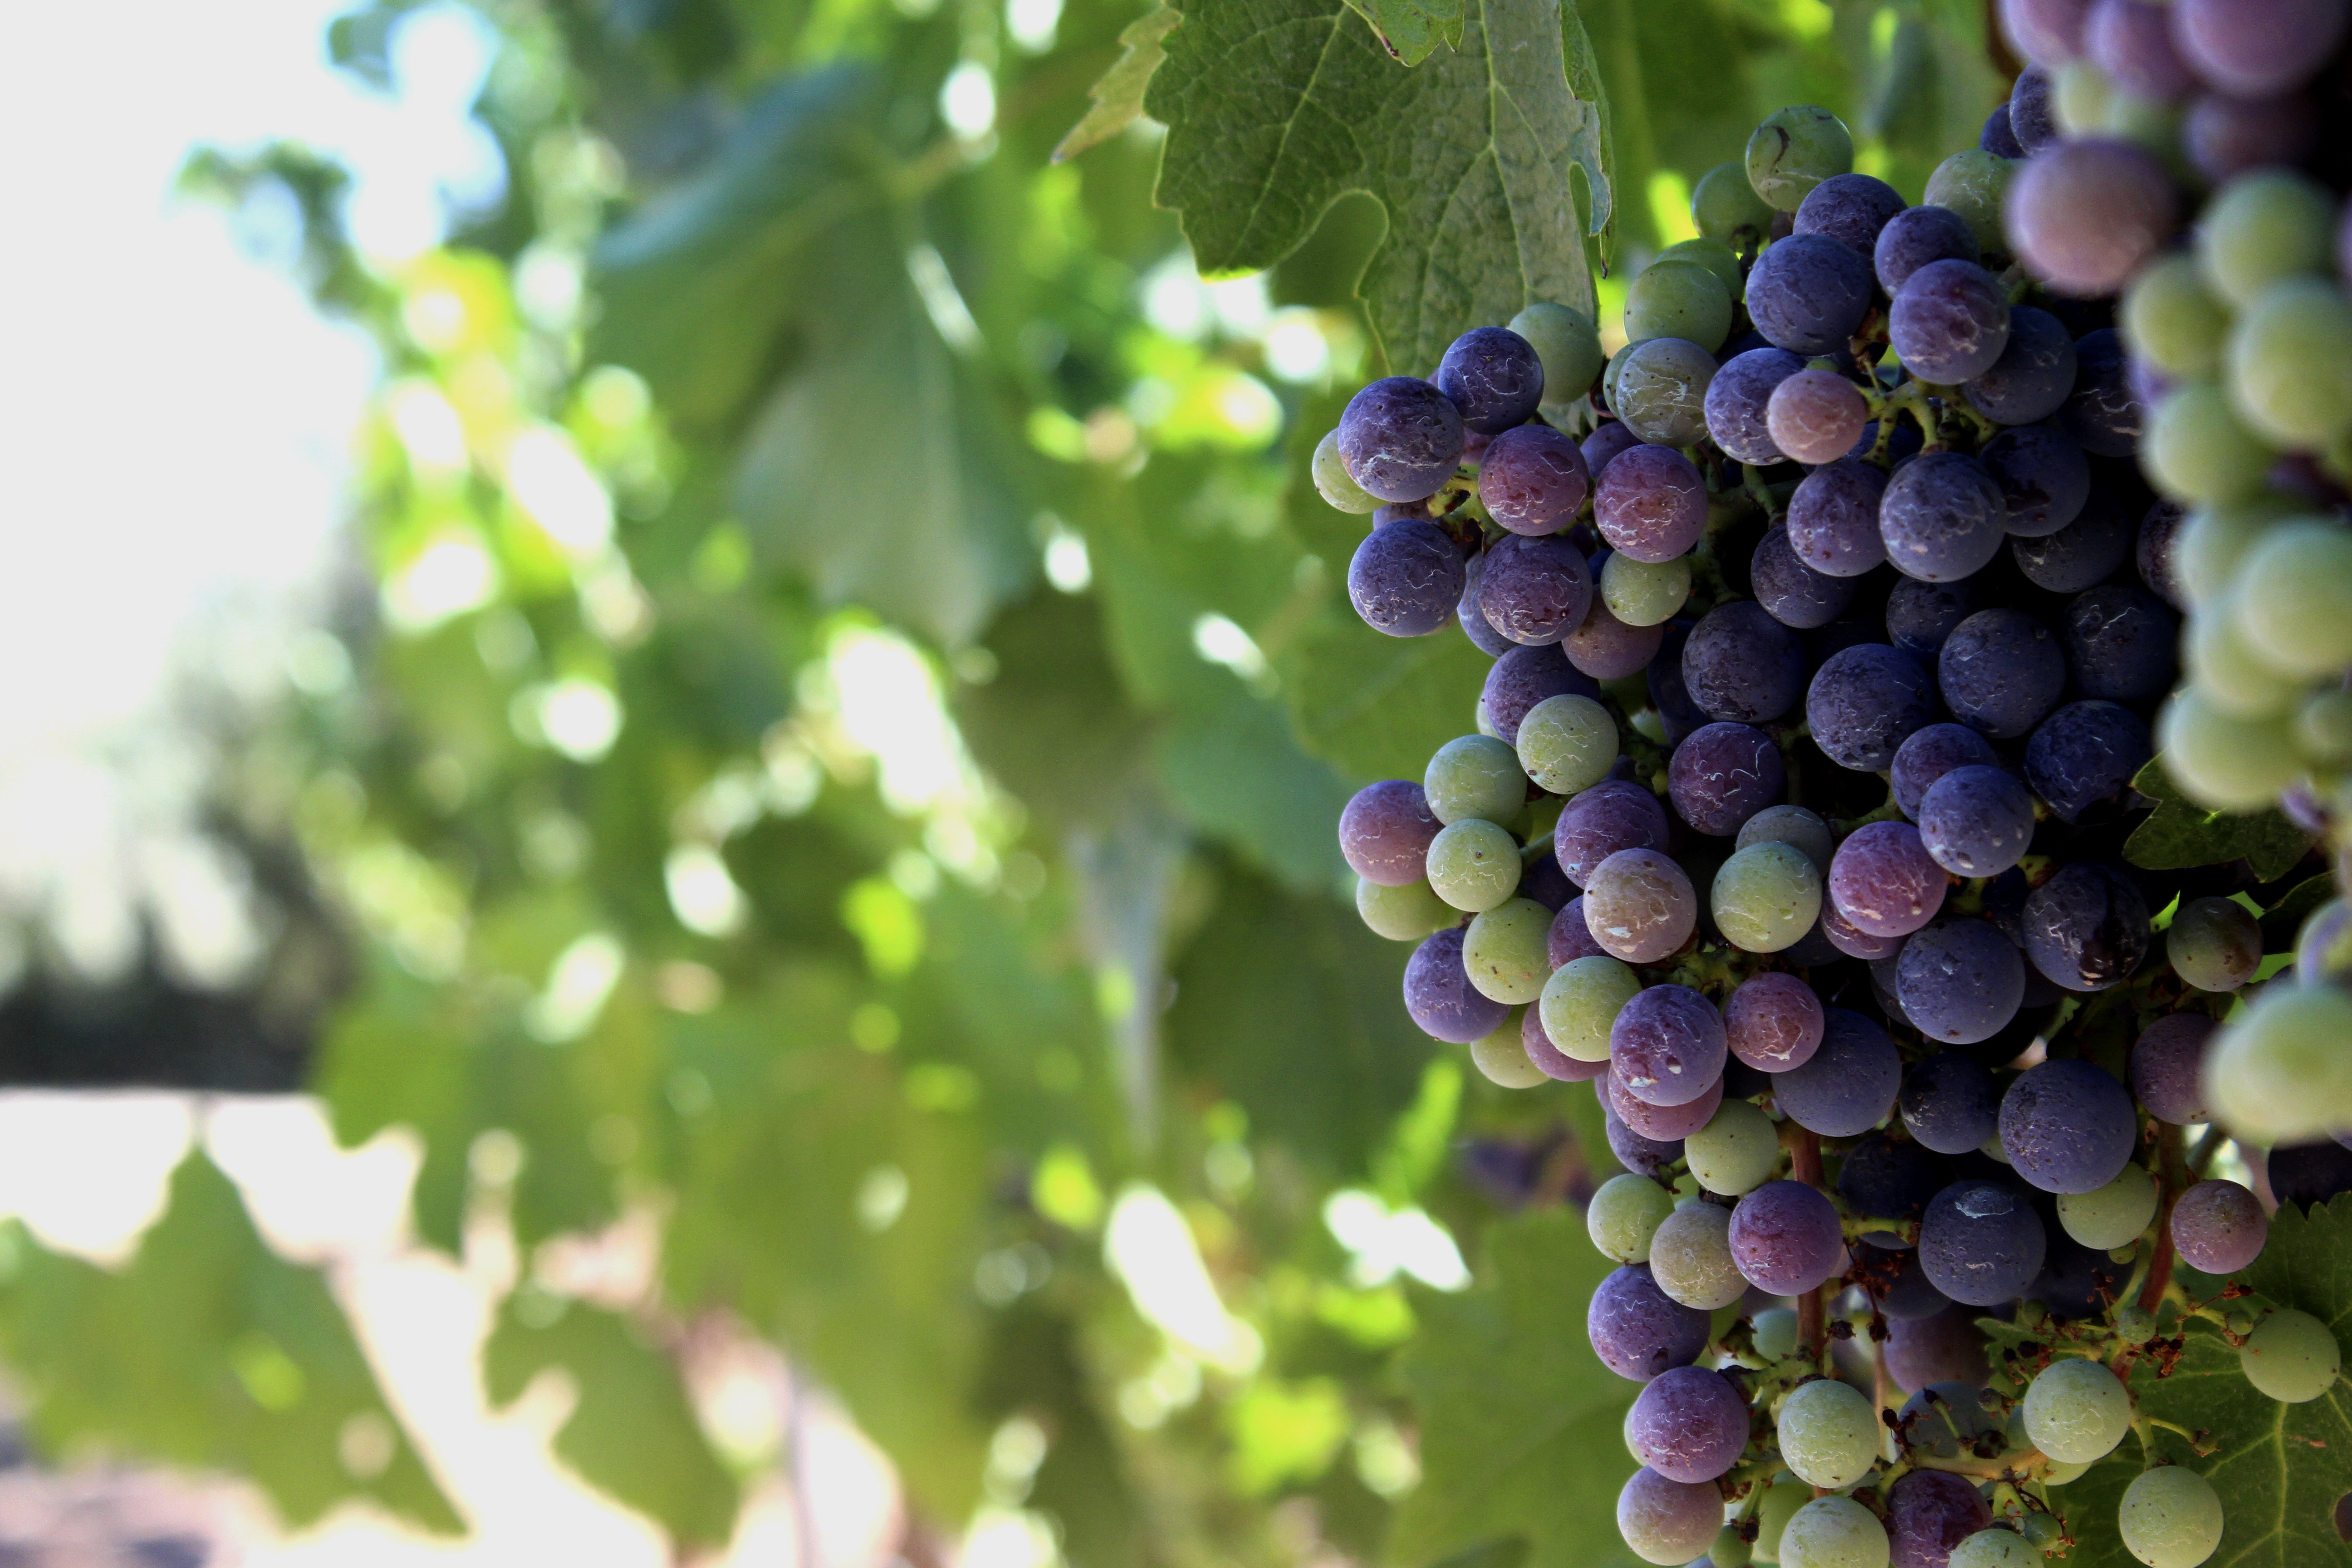
landscape, nature, plant, grape, vineyard, wine, field, fruit, flower, food, green, harvest, produce, agriculture, shrub, viticulture, vineyards, flowering plant, vitis, clusters, land plant, grapevine family